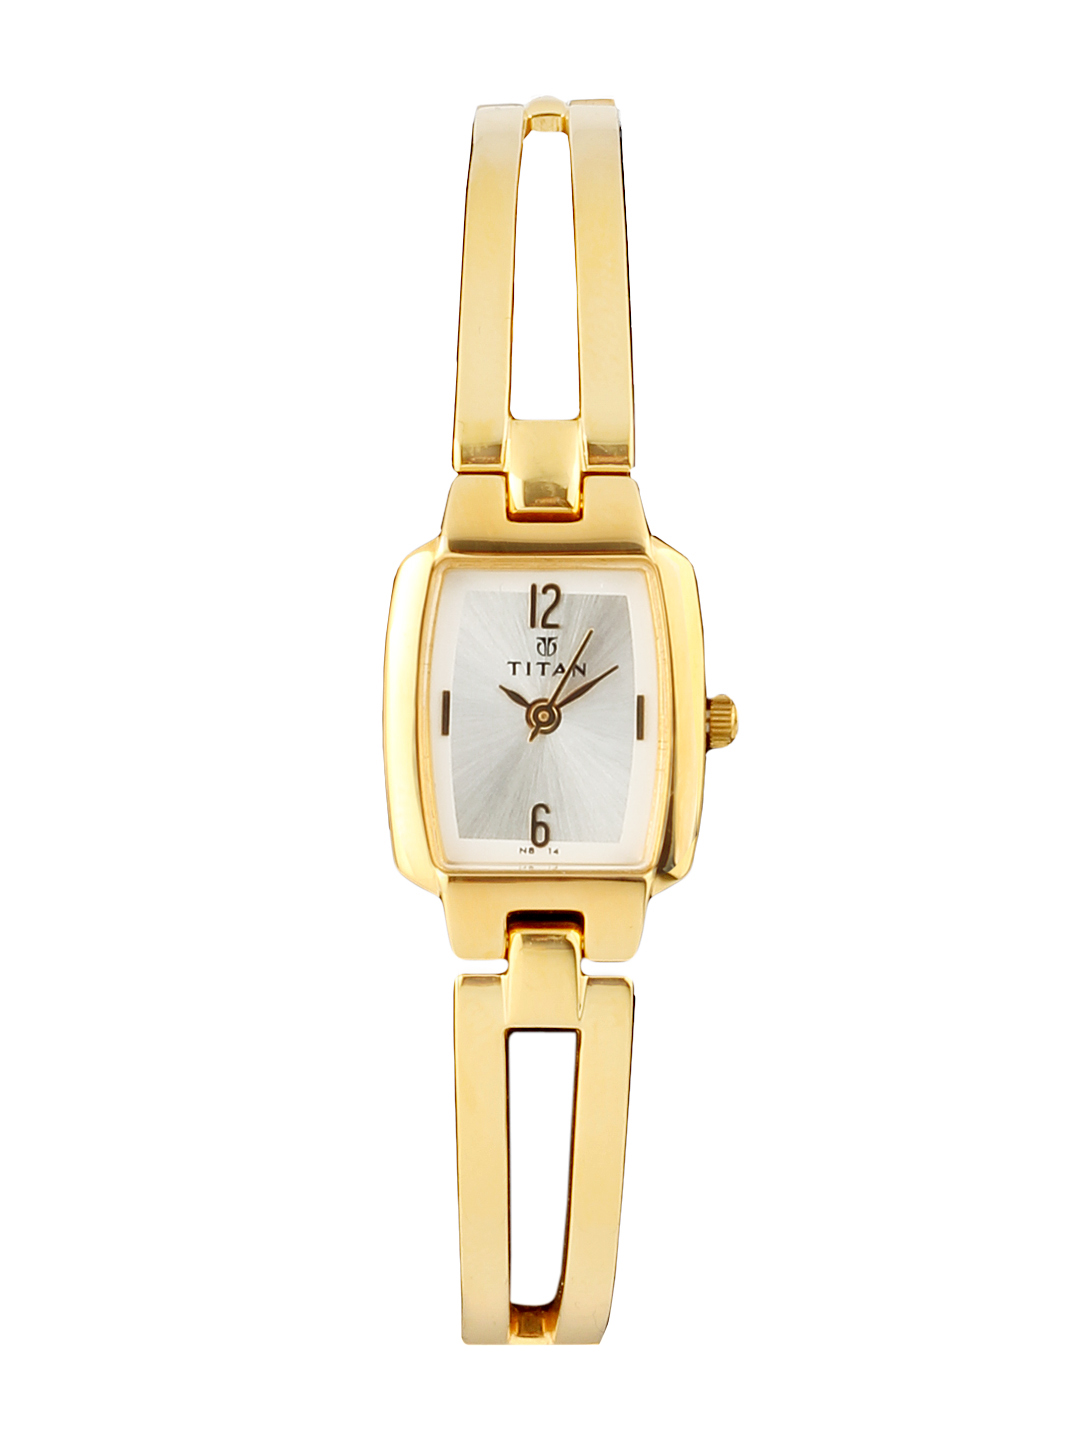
Titan Women Silver Dial Watch
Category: Accessories / Watches / Watches
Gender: Women
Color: Silver
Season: Winter 2016
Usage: Casual